Home demonstration clubs

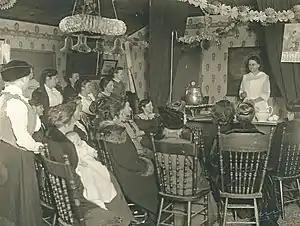
Meat canning demonstration at meeting of the Akron Home Economics Club on December 19, 1916.

Home Demonstration Clubs (also known as homemaker clubs, home bureaus or home adviser groups) were a program of the U.S. Department of Agriculture's Cooperative Extension Service. Their goal was to teach farm women in rural America better methods for getting their work done, in areas such as gardening, canning, nutrition, and sewing, and to encourage them to improve their families' living conditions. Home demonstration agents worked with local clubs to provide teaching services. The clubs also took on other education and charitable roles. These clubs survive into the present day.